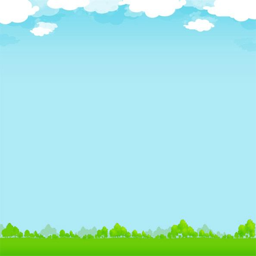
high resolution background presenting sky and nature landscape .